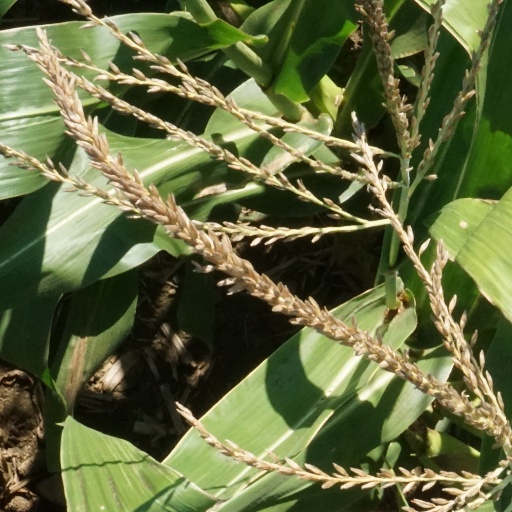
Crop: maize; corn